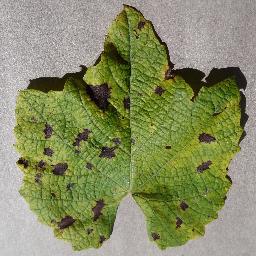
Label: Grape___Leaf_blight_(Isariopsis_Leaf_Spot)